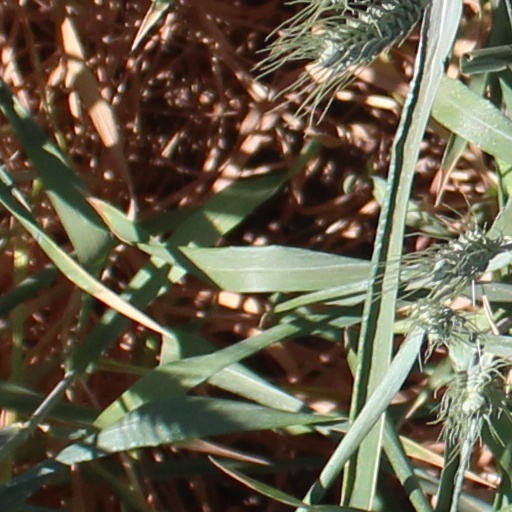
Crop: wheat